Manoel (footballer, born 1990)

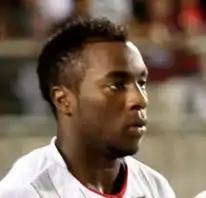
Manoel in 2011

Manoel Messias Silva Carvalho (born 26 February 1990), simply known as Manoel, is a Brazilian professional footballer who plays as a central defender for Fluminense.